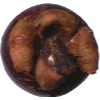
Label: mangostan